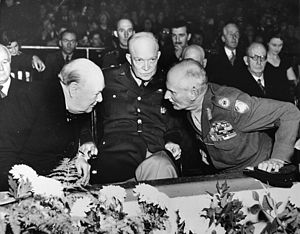
Winston Churchill / Oppositionsleder
Churchill mødtes med den amerikanske general Dwight D. Eisenhower og feltmarskal Bernard Law Montgomery ved et NATO møde i oktober 1951, kort inden Churchill blev premierminister for 2. gang
Sir Winston Leonard Spencer-Churchill var en britisk politiker og statsmand, som er kendt for sit lederskab af Storbritannien under 2. verdenskrig. Han var premierminister i Storbritannien fra 1940 til 1945 og igen fra 1951 til 1955. Han betragtes i vide kredse som en af de største ledere i krigstid.